Lancaster, Lancashire

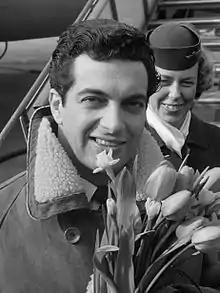
Frankie Vaughan, 1962

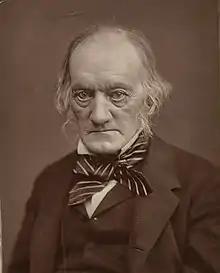
Richard Owen, 1878

At Bailrigg south of the city is Lancaster University, a research university founded in 1964 as one of the seven "plate glass universities". It has an annual income of about £325 million (2020/21), 3,000 staff and 16,403 Lancaster-based students in 2021/22. Its business school is one of two in the country to gain a six-star research rating. Its physics department rated #1 in the United Kingdom in 2008. InfoLab21 at the university is a Centre of Excellence for Information and Communication Technologies. LEC (Lancaster Environment Centre) has over 200 staff and shares premises with the government-funded CEH. In 2023 it was 10th, 12th and 14th out of 120 UK universities in "the three main UK league tables". In 2017 it was rated 21st nationally for research in The Times Higher league table. For teaching, it gained the highest Gold ranking for quality in the 2017 government TEF, and in 2018 was ranked 9th for its teaching by "The Independent" and 9th by "The Guardian". "The Times" Higher placed it 137th worldwide for research and 58th worldwide for arts and humanities. Lancaster University was named International University of the Year by "The Times and The Sunday Times Good University Guide" in 2020. It has campuses in Malaysia, China and Ghana and plans one in Leipzig, Germany.